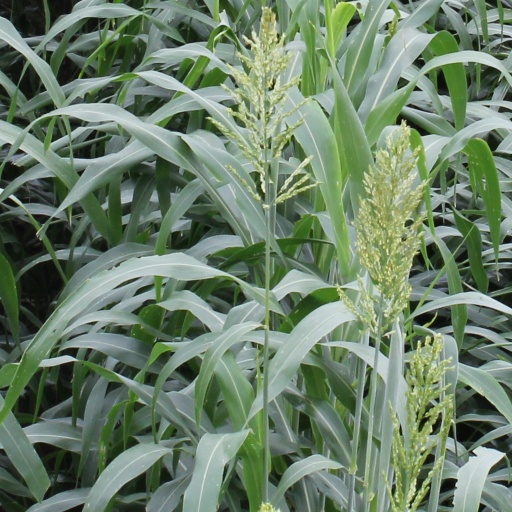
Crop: sorghum